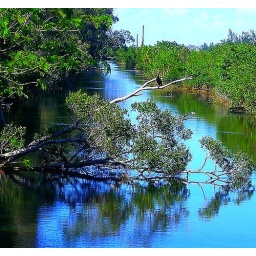
everglades shot bird on tree,,reflection in water